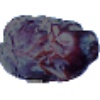
Label: Dates 1